Merthyr Tydfil RLFC

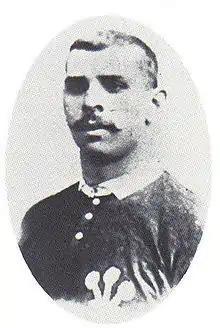
Dai ""Tarw"" ("Bull") Jones

Merthyr Tydfil played their first Northern Union match on 7 September 1907, a home game to Oldham which Merthyr lost 25-6. Merthyr continued to struggle against the more established northern teams, losing ten games in succession, though they had close matches with Batley (4-5), Broughton Rangers (10-14) and Bradford Northern (6-8). During their ten match losing run, they lost their first ever all-Welsh encounter, when Ebbw Vale beat them 2-0, and on 2 November they were beaten by the very first touring New Zealand side. Merthyr's first victory came on 16 November 1907, when they beat Runcorn at home. By the end of 1907 they had picked up more points in the Northern Rugby League, with wins over Widnes and Ebbw Vale, and a draw with Huddersfield.